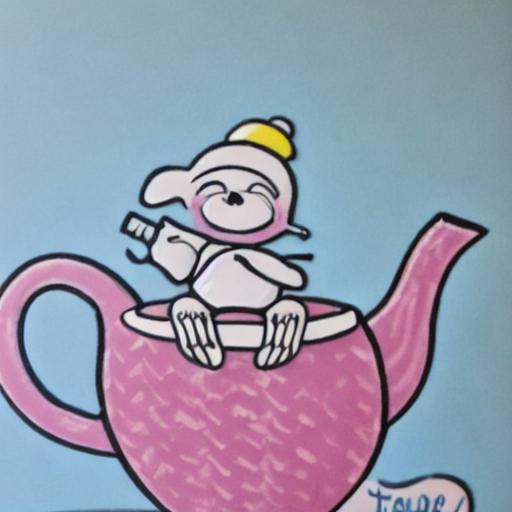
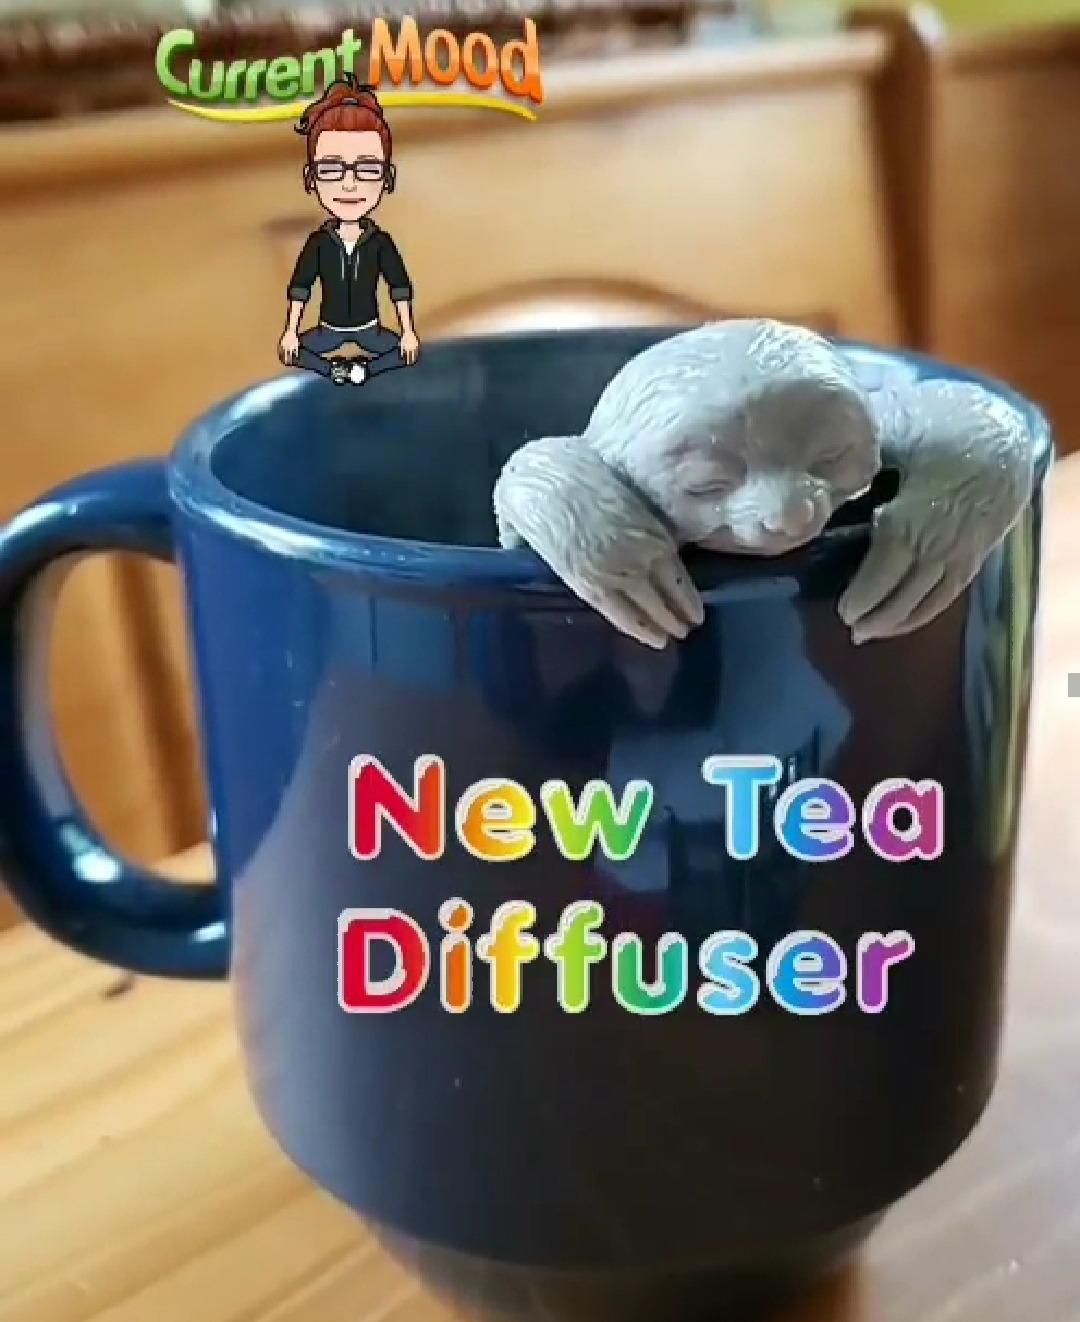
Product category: items_tea
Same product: no